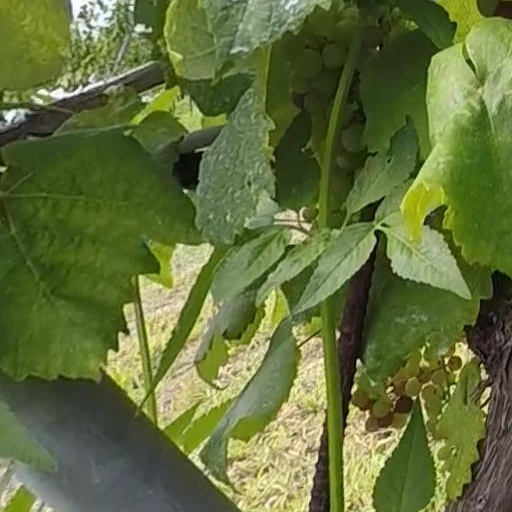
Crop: grape